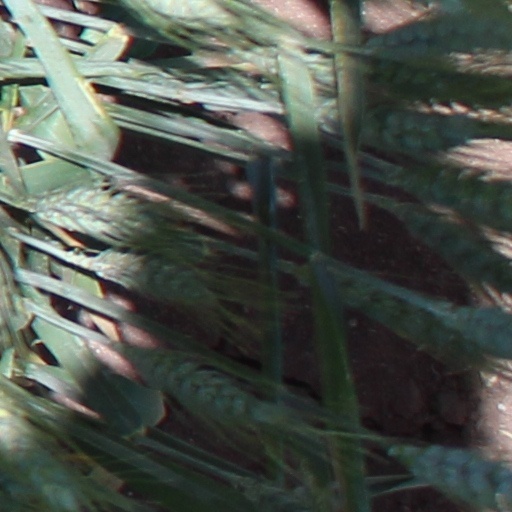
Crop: wheat